459 West 18th Street

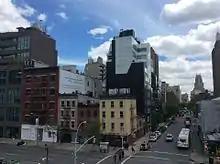
Seen in 2017

Construction itself was made as cost-effective as possible to further assuage the concerns of lenders in a difficult economy, using the CM at-risk model. Most parts were prefabricated. The building's windows were produced in China, then set in the facade panels by a company in Calverton, on Long Island, and then shipped to the site on flatbed trucks. According to Della Valle, one had merely 1 inches of overhead clearance when it crossed the Manhattan Bridge, leading the fabricators to say they would never build such large panels again. They were fully applied in two weeks.